Green Bay station (Chicago and North Western Railway)

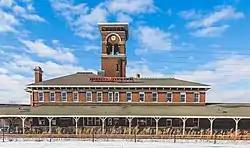
The building in 2016

The Chicago and North Western Railway Passenger Depot is a historic building located at 200 Dousman Street in the Broadway District of downtown Green Bay, Wisconsin, formerly served by the Chicago and North Western Railway. At its peak, it served trains such as the "Flambeau 400" between Chicago and Ashland. The depot opened in 1899 and regular passenger service ended in 1971. The building was purchased by the Titletown Brewing company in 1996, although they moved out in 2021 . It was added to the National Register of Historic Places in 1999. The Wisconsin Central still uses the track for freight.